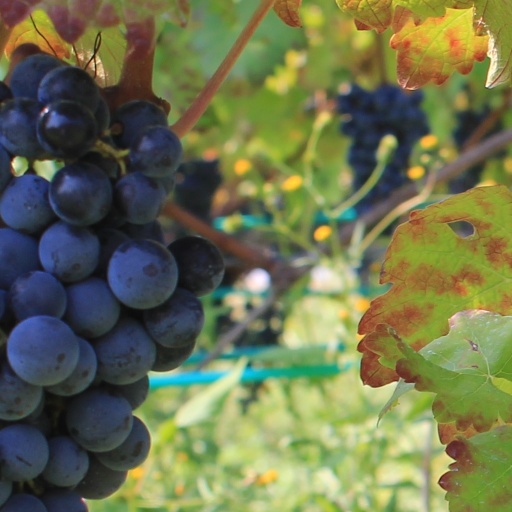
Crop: grape